Postage stamps and postal history of Lithuania

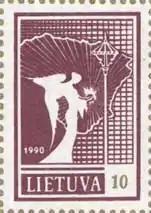
The 1990 issue of Lithuania featuring an angel and the map of Lithuania

After the war, the Soviet Union reestablished occupation over Lithuania and Soviet stamps came into use again.